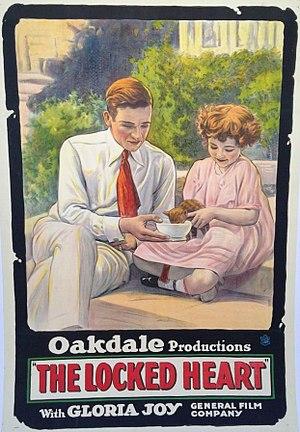
The Locked Heart est un film muet américain réalisé et interprété par Henry King, sorti en 1918.